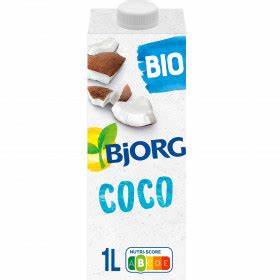
Waste category: cardboard